Danon Kingly

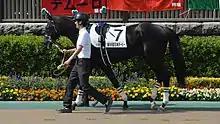
Danon Kingly in 2019

Danon Kingly (foaled 25 March 2016) is a Japanese retired Thoroughbred racehorse. After winning both of his races as a two-year-old in 2018 he proved himself one of the best colts of his generation in the following year when he won the Tokinominoru Kinen and the Mainichi Okan as well as running second in the Tokyo Yushun and third in the Satsuki Sho. As a four-year-old he defeated a strong field to win the Nakayama Kinen and ran a close third in the Osaka Hai. In 2021 he recorded his first Grade 1 victory in the Yasuda Kinen.